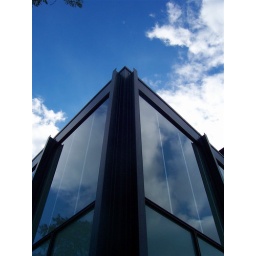
Mies van Der Rohe's famous corner projected against the sky